Pif Gadget

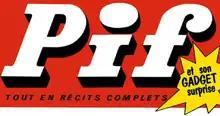
"Pif Gadget"

Pif Gadget (also simply known as Pif) was a French comics magazine for children that ran from 1969 to 1993 and 2004 to 2009. Its readership peaked in the early 1970s.